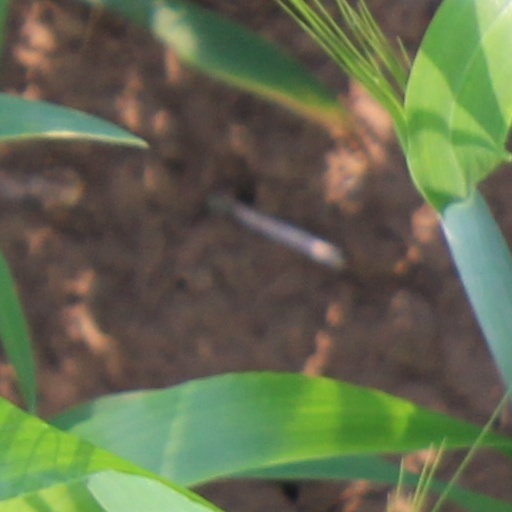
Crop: wheat